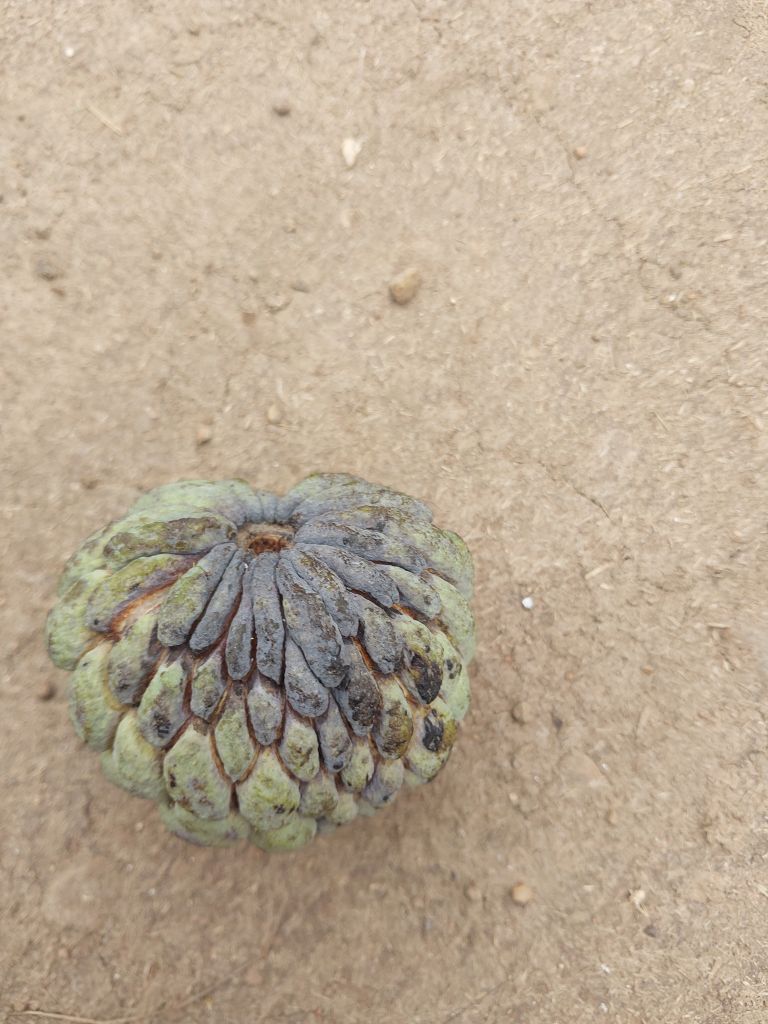
Disease label: Blank Canker